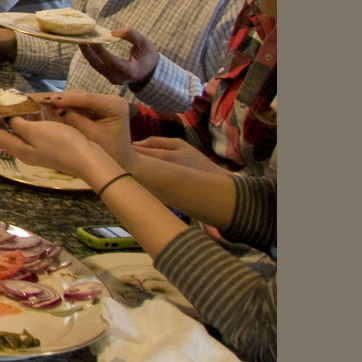
Material: skin